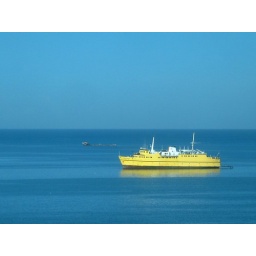
yellow boat in the morning